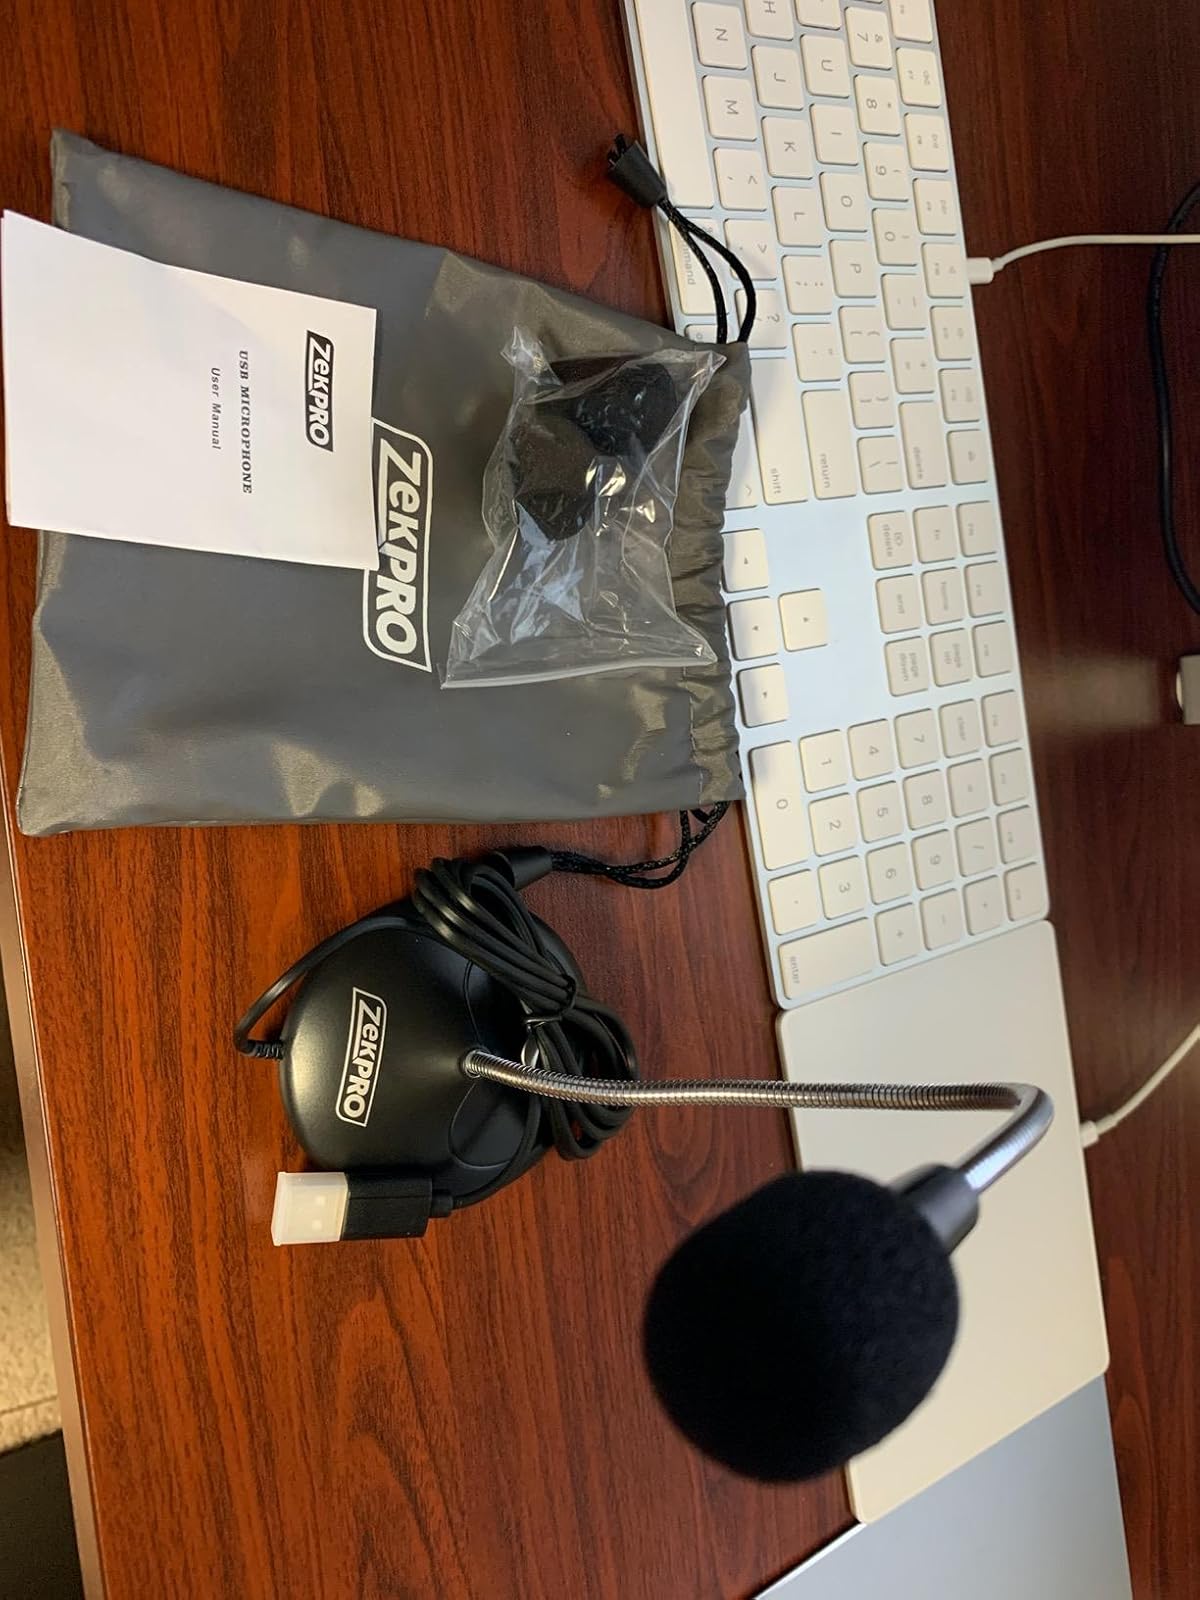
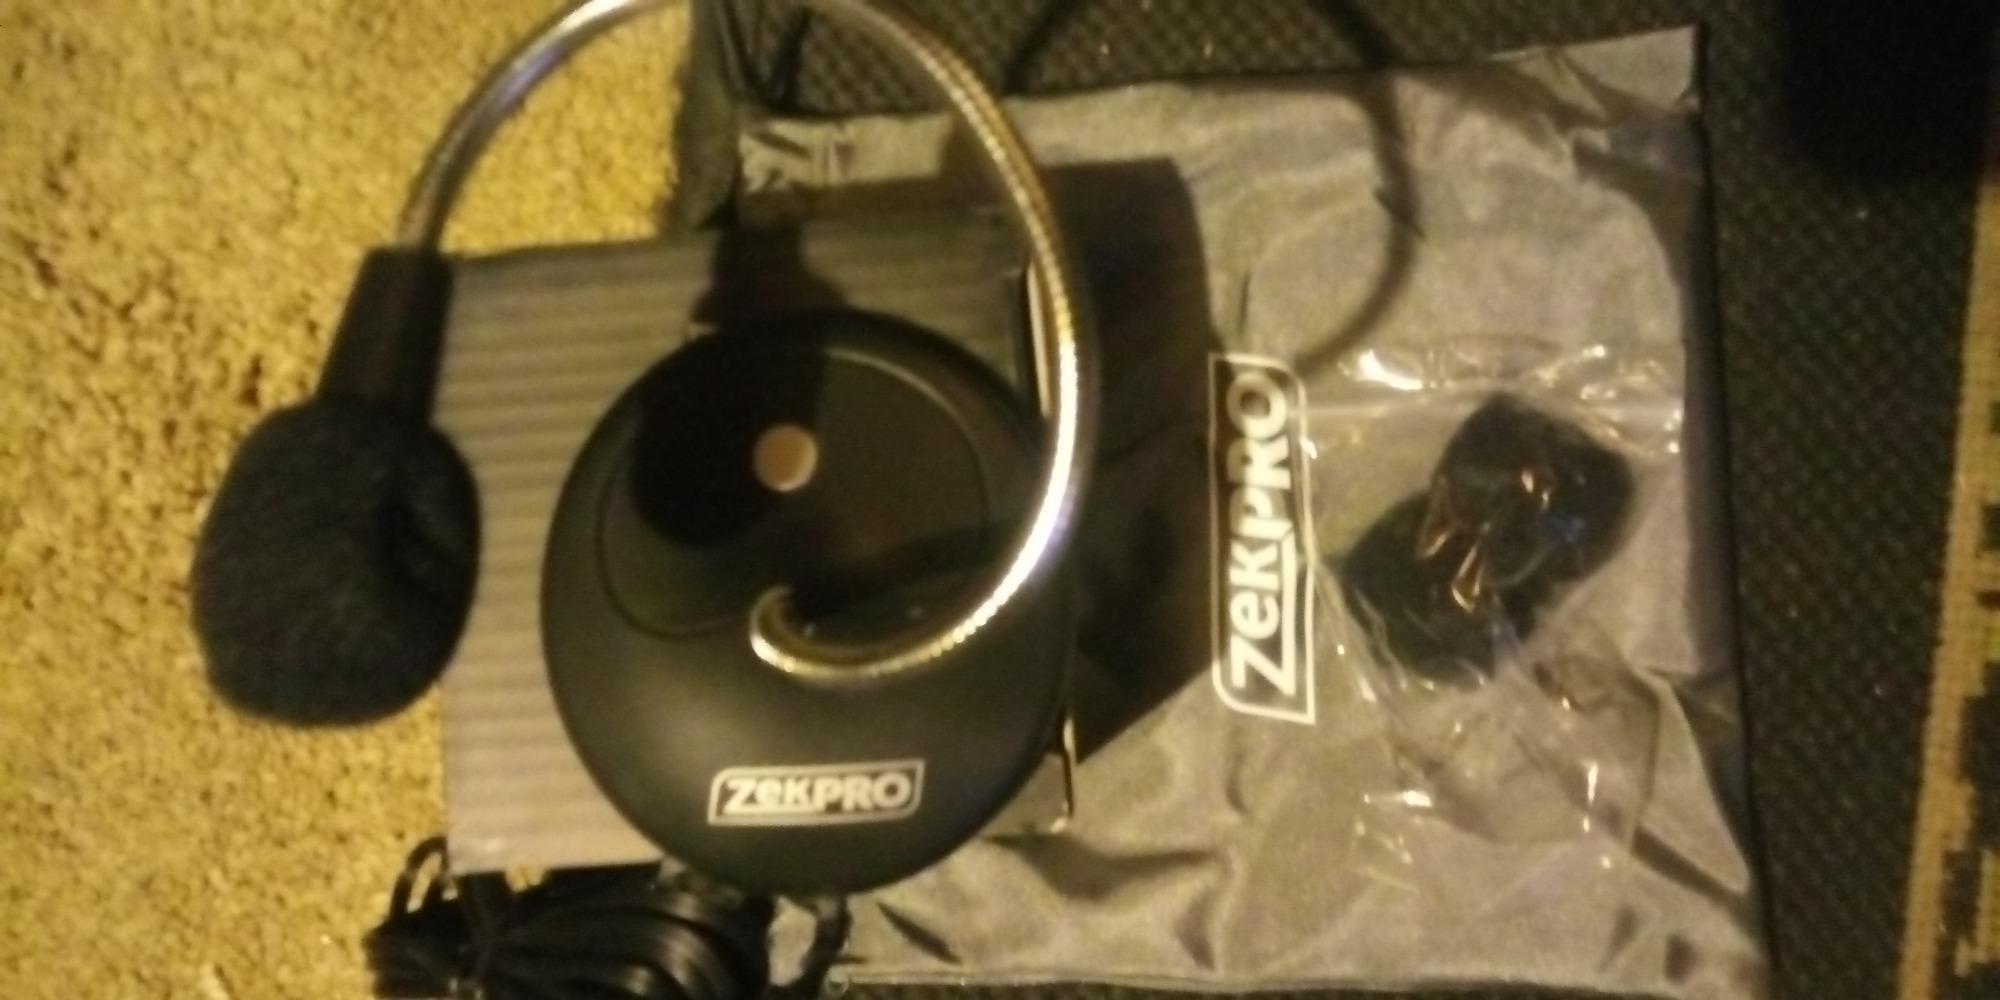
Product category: microphone
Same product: yes